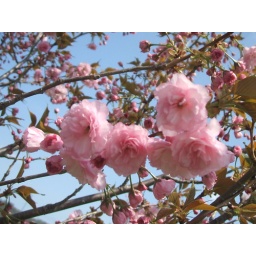
This is my favorate pic with the pretty blue sky in the background.